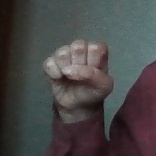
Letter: saad